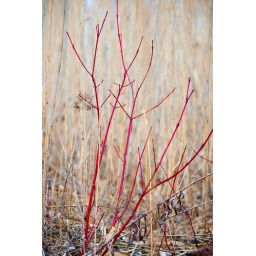
A bike in a field dreams of unconventionnal places